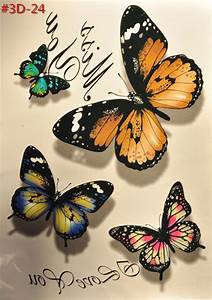
Label: farfalla